Catalina Martinez

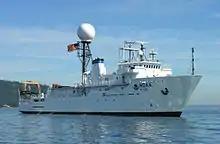
NOAA Ship, The Okeanos Explorer, used for student explorations at the URI

Catalina Martinez currently works as a Regional Program Manager at the NOAA's Office of Ocean Exploration and Research (OER), a position in which she's held since 2003 soon after her Knauss Fellowship internship. In this role, she established the regional office at the University of Rhode Island and maintained the partnerships between OER, the University of Rhode Island, and the Ocean Exploration Trust(OET). After receiving the Knauss Fellowship, Martinez worked as an intern at the NOAA Office of Ocean Exploration in Silver Spring, Maryland. Just a year later in 2003, NOAA hired Martinez where she helped spearhead the OER at the University of Rhode Island with oceanography professor and Ocean Exploration Trust founder, Robert Ballard. Here, she led and creating many programs aimed at reducing access barriers into NOAA and STEM fields for underrepresented communities. One program, partnered with the Inner Space Center and OET, offers students the opportunity to board the "Okeanos Explorer" and work with telepresence technology to explore unknown areas of the ocean and broadcast it to the internet. This program would ultimately go on to win Rhode Island the NOAA Cooperative Institute for Ocean Exploration. At the URI, Martinez also advocates for Justice, Equity, Diversity, and Inclusion (JEDI) champions that aims to promote success in STEM fields for underrepresented students. Efforts like this helped Martinez win the NOAA Diversity Award for Exemplary Service in 2016. In 2018, Martinez became the first Ocean Discovery Institute Living Lab Scientist to complete a residency, establishing a sea exploration program and discussing barriers to NOAA for young, marginalized communities.